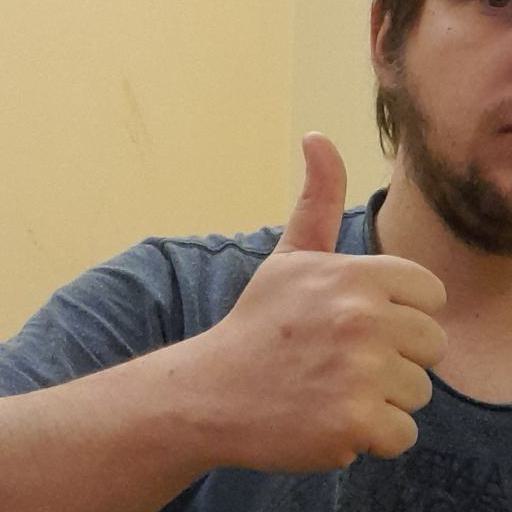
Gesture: like